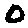
Label: 0